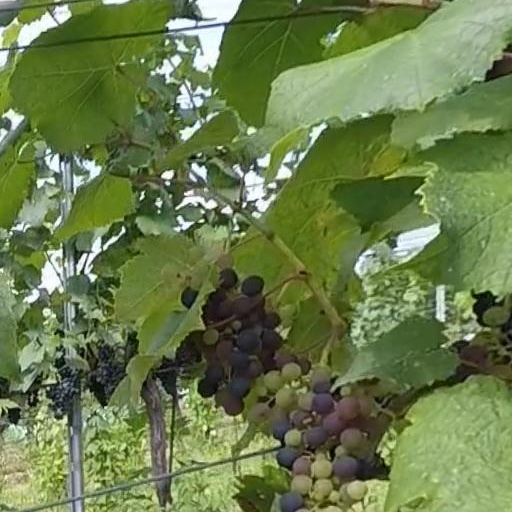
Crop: grape